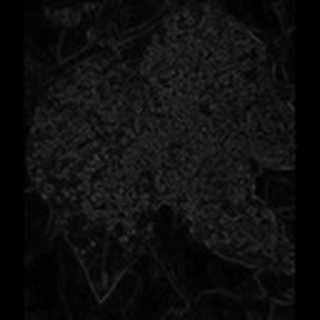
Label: cotton_powdery_mildew